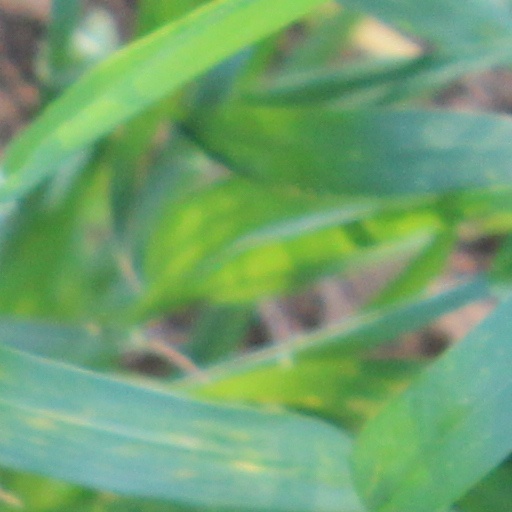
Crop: wheat